SMS Prinz Eugen (1912)

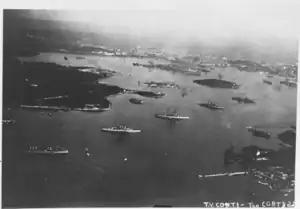
An aerial view of a harbor with several ships lying in the middle of it. Two large battleships are in the center of the bay while several smaller vessels surround them.

On 17 July 1918, Pola was struck by the largest air raid the city would see during the war. 66 Allied planes dropped over 200 bombs, though "Prinz Eugen" was unharmed in the attack.